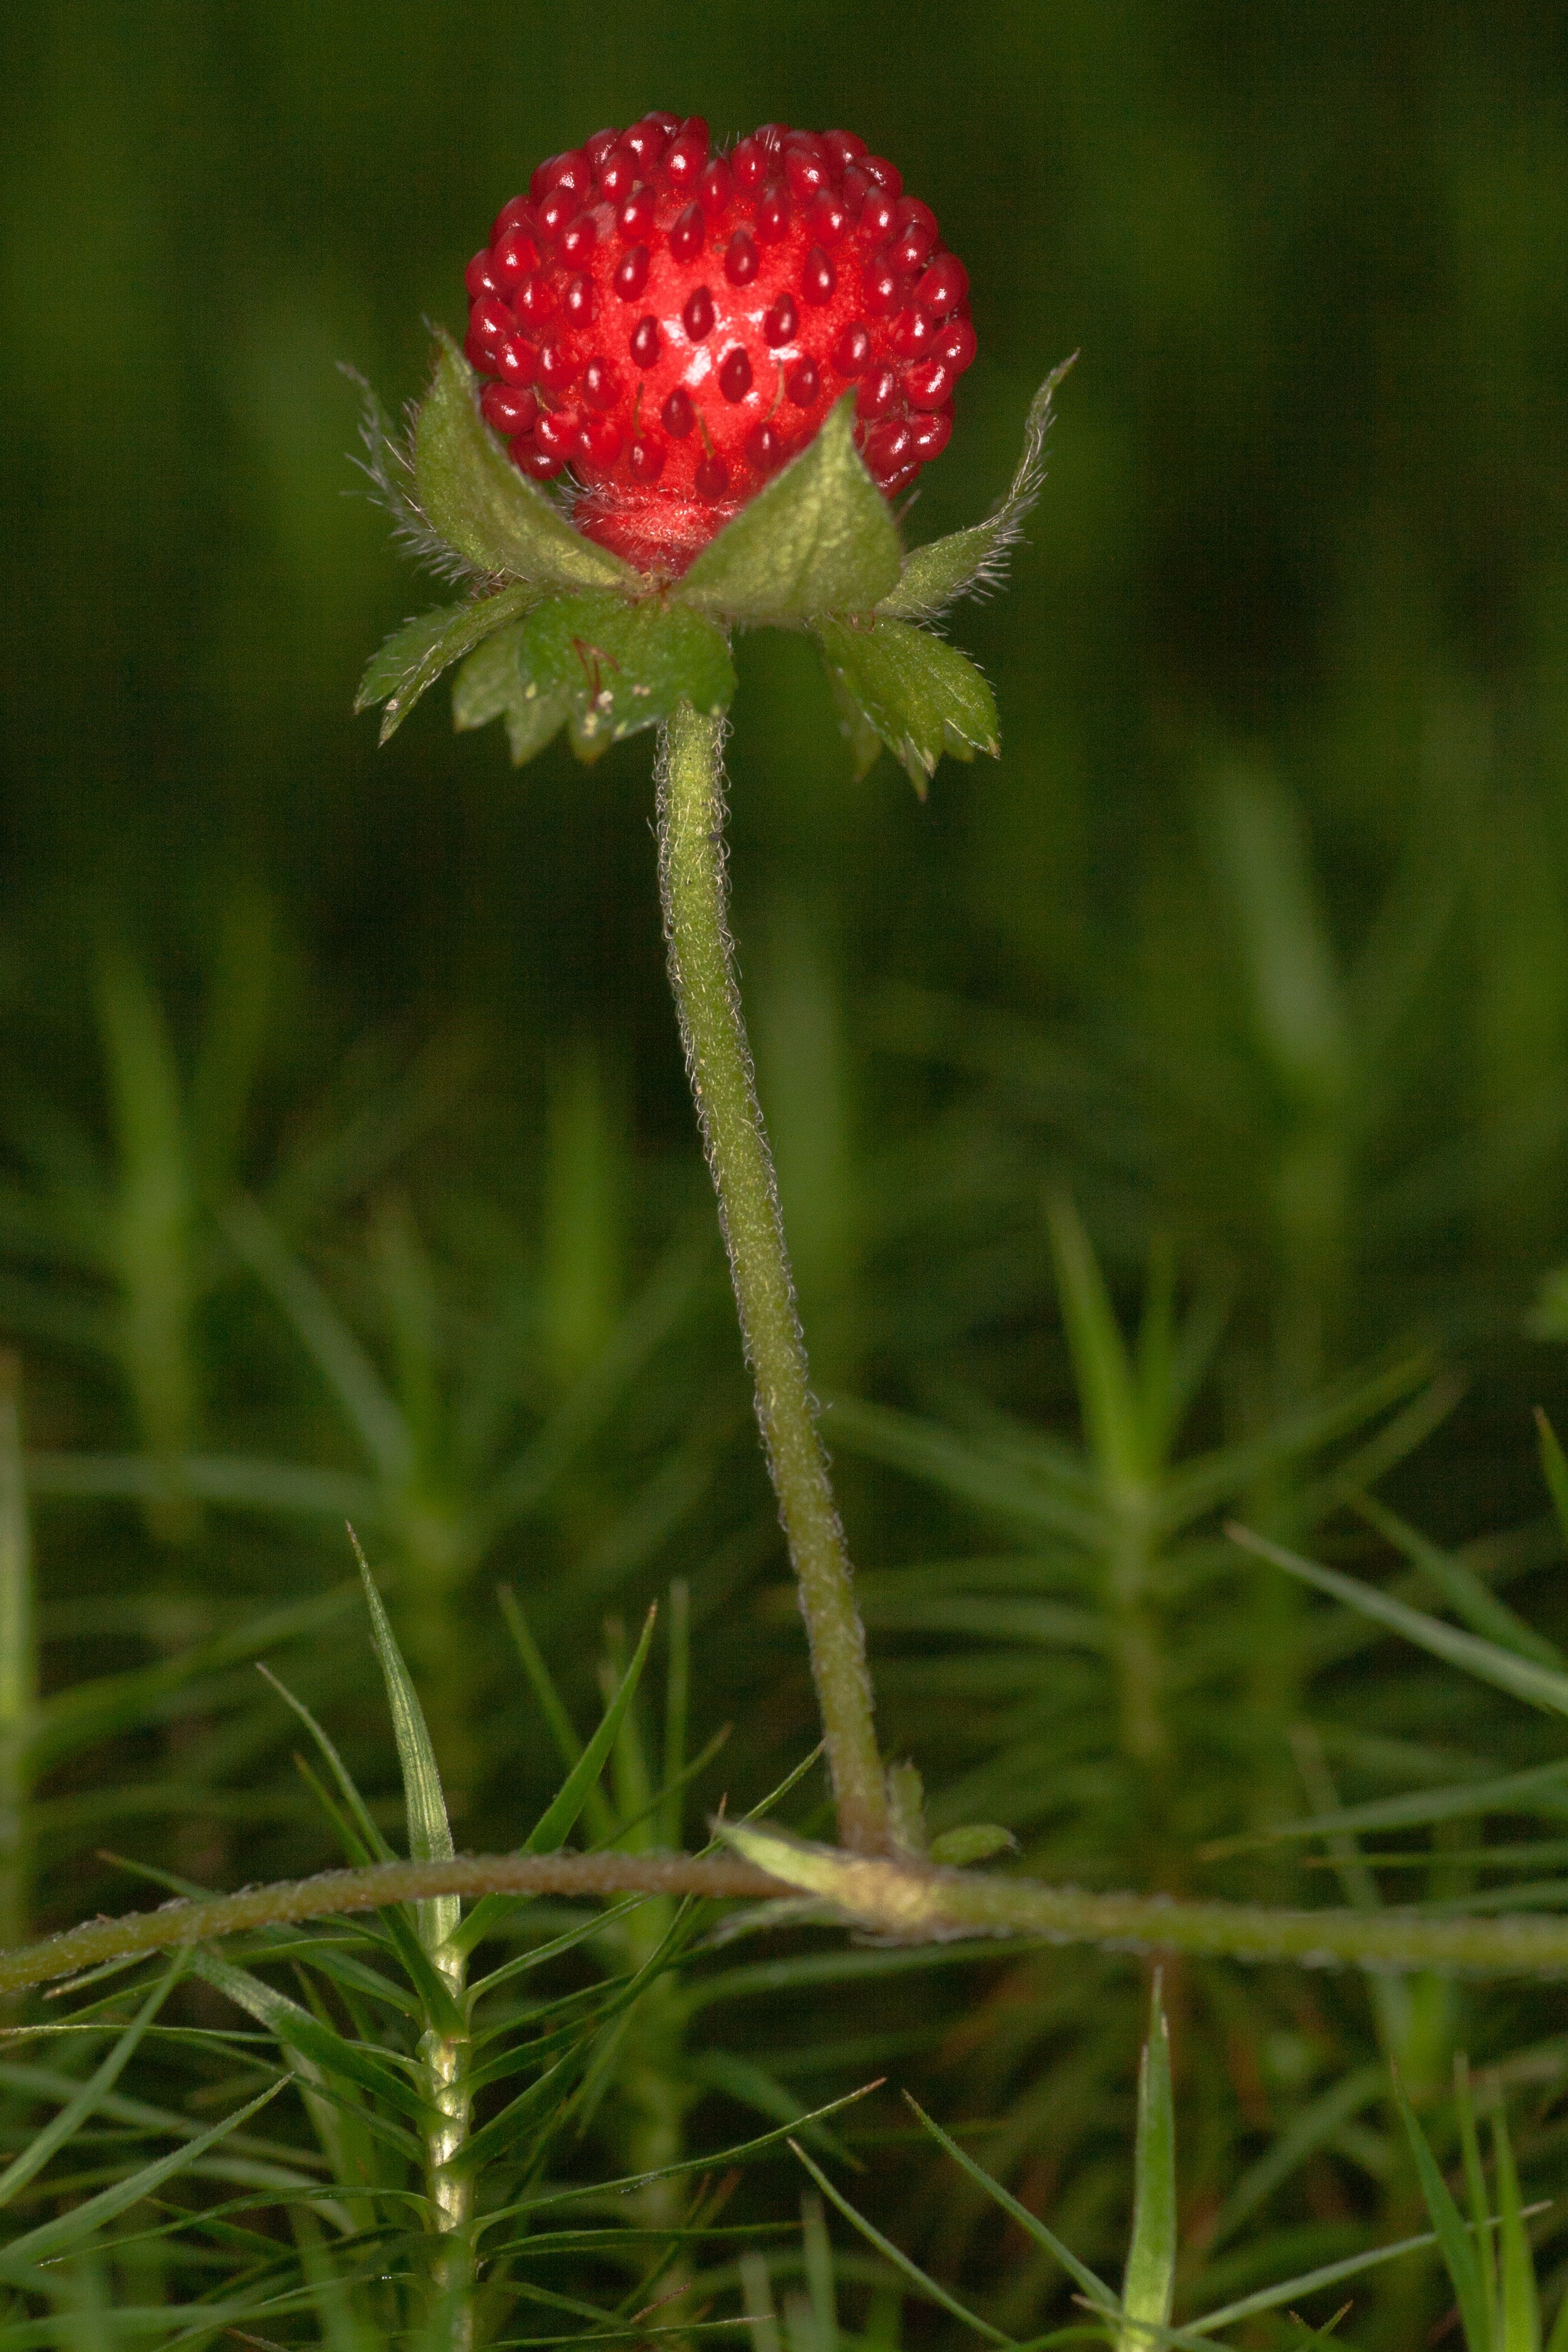
nature, forest, grass, plant, field, meadow, prairie, fruit, berry, flower, moss, green, macro, botany, close, flora, strawberry, wildflower, close up, thistle, forest fruit, macro photography, flowering plant, daisy family, wood strawberry, grass family, plant stem, land plant